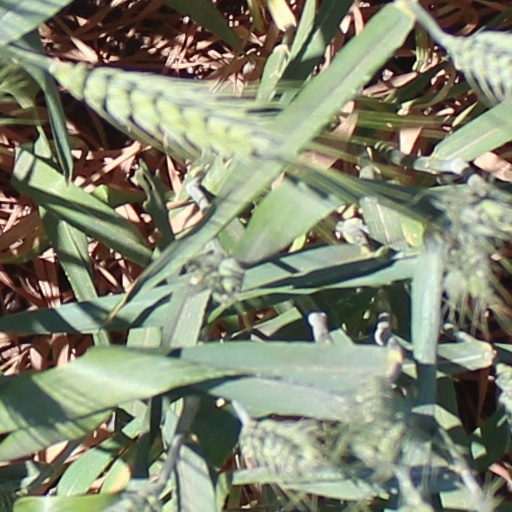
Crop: wheat